Jake Delhomme

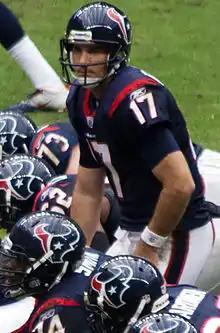
Delhomme played for the Houston Texans in the 2011 season.

Delhomme signed with the Houston Texans on November 29, 2011, after quarterbacks Matt Schaub and Matt Leinart went down with season-ending injuries. Despite his experience, Delhomme was signed to back up rookie fifth-round draft pick T. J. Yates, as Yates had been with the team the entire season.